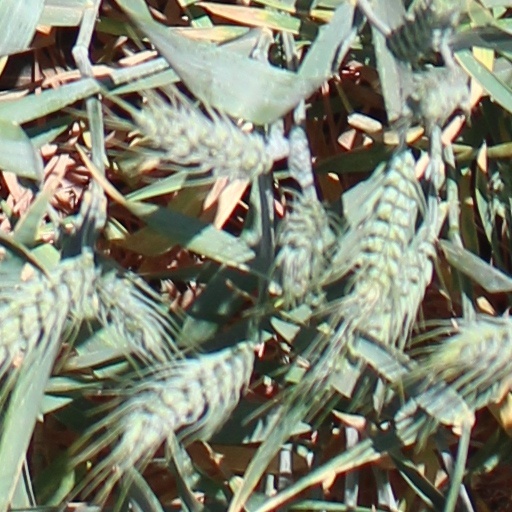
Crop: wheat